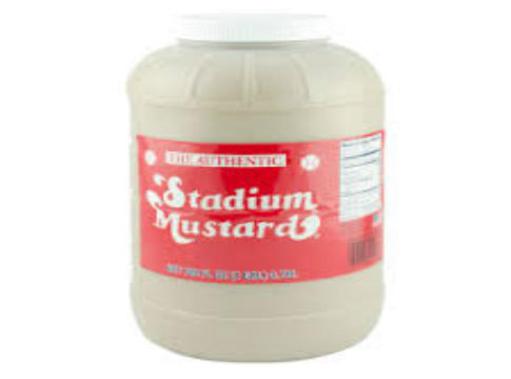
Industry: Food